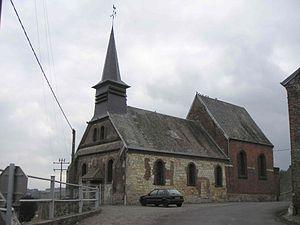
Photo de l'église de Proisy (Aisne, France) prise par User:LonganimE le 01/sept/2005.
Proisy est une commune française située dans le département de l'Aisne, en région Hauts-de-France.
L'église Saint-Martin est une église située à Proisy, en France.
La paroisse du Pays de Guise - Notre Dame de la Salette est une circonscription administrative de l'église catholique de France, subdivision du diocèse de Soissons, Laon et Saint-Quentin.